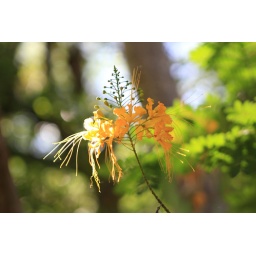
Strange flower in the bird cage